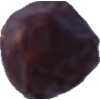
Label: dates